San Quentin Rehabilitation Center

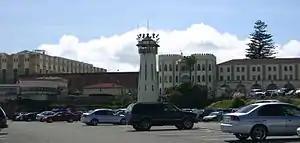
San Quentin up close.

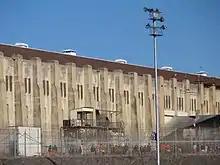
San Quentin prisoners on recreation

In 2020, 12 death row inmates at San Quentin died in the span of less than two months after a COVID-19 outbreak. All of the inmates were hospitalized before their deaths.